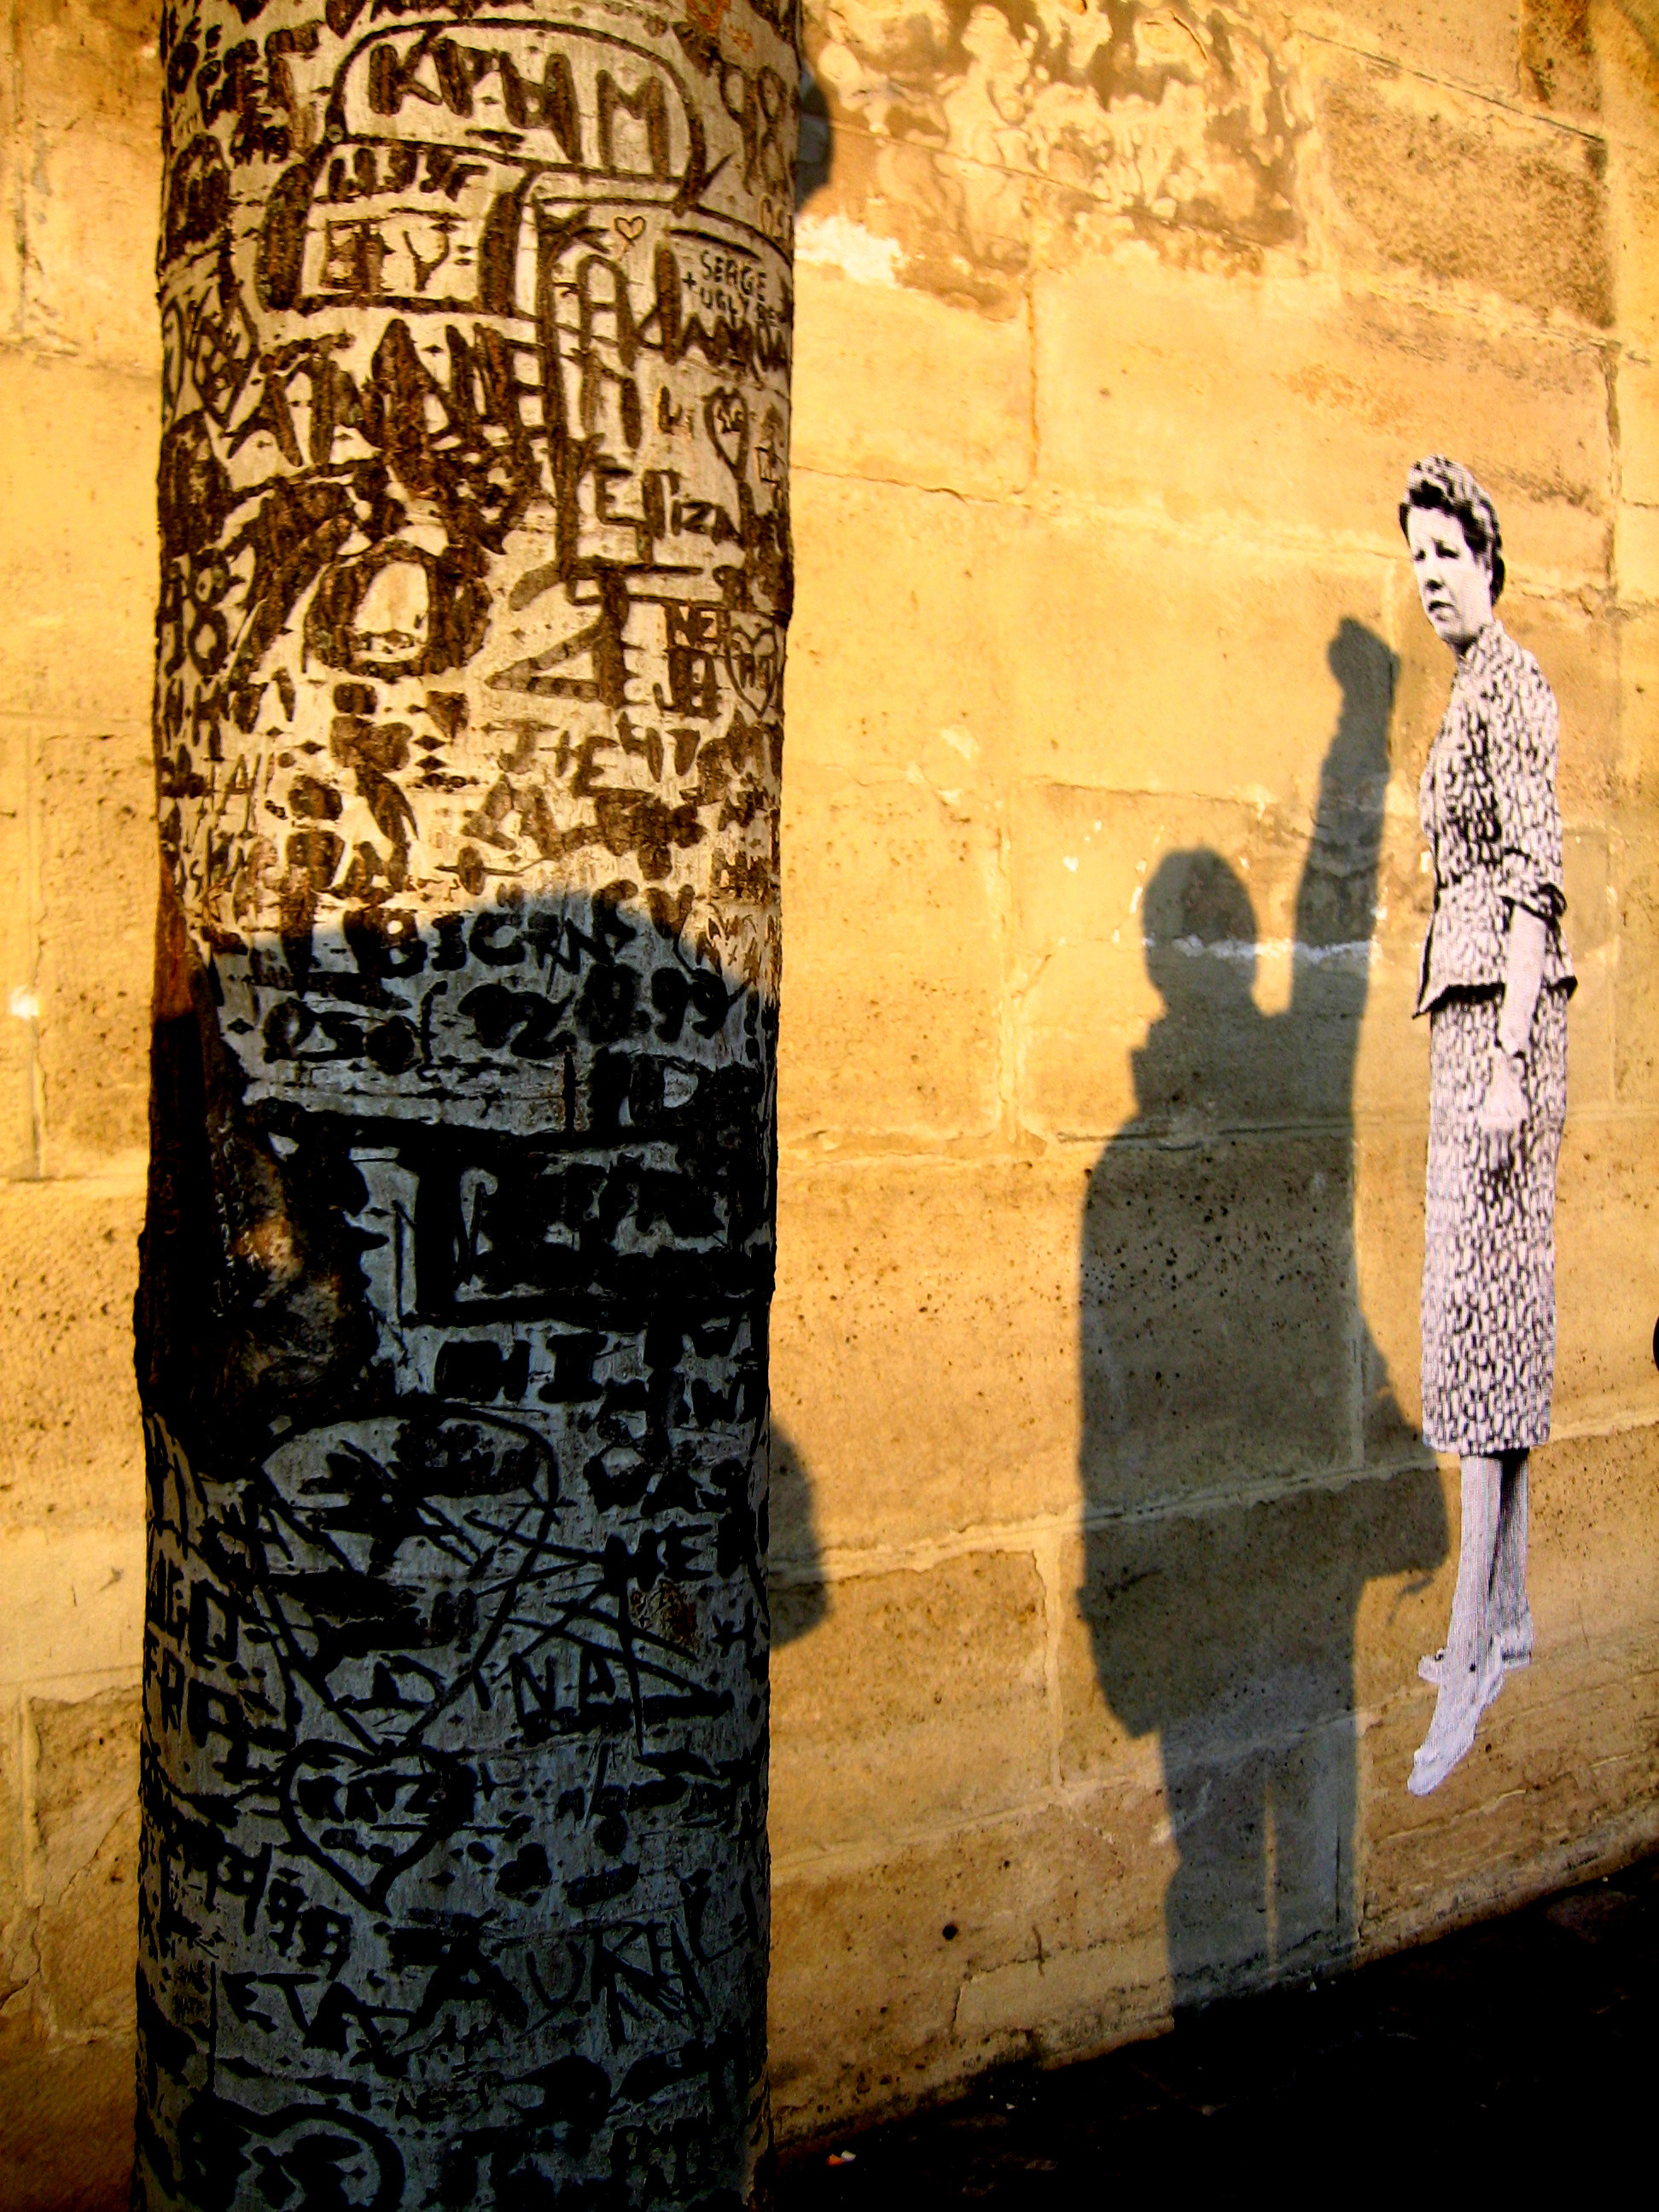
man, tree, outdoor, silhouette, people, plant, street, city, paris, wall, france, europe, statue, orange, golden, color, shadow, yellow, street art, fist, docks, colour, sculpture, creativecommons, art, seine, quai, temple, ccby, jaune, 2d, carloszgz, original, cmstoolsphotoring, freeculturalworks, openlicense, freepictures, rue, calle, francia, europa, couleur, naranja, 75001, gente, siluette, silueta, sombra, ombre, amarillo, planta, plante, stickers, hombre, homme, arbol, arbre, carving, modern art, puno, ancient history